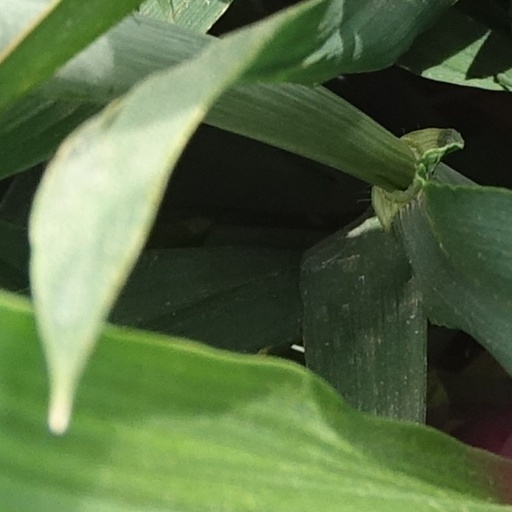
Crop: wheat